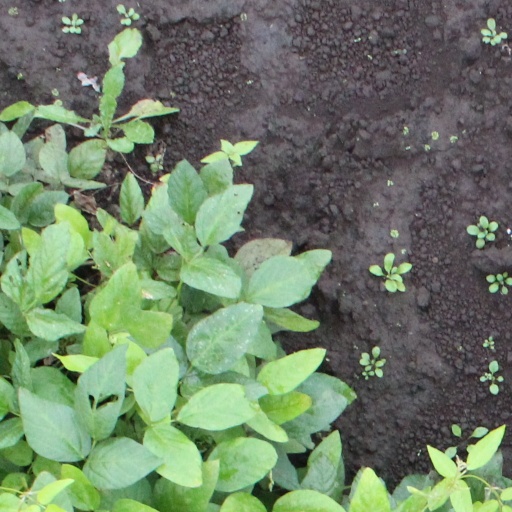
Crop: soybean